Rinky Dink (sound system)

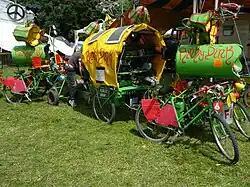
Rinky Dink Soundsystem at the Glastonbury Festival 2008

Rinky Dink is a mobile musical sound system that operates on power provided by two bicycles and solar panels. The sound system tours the world as part of many musical festivals and parties.